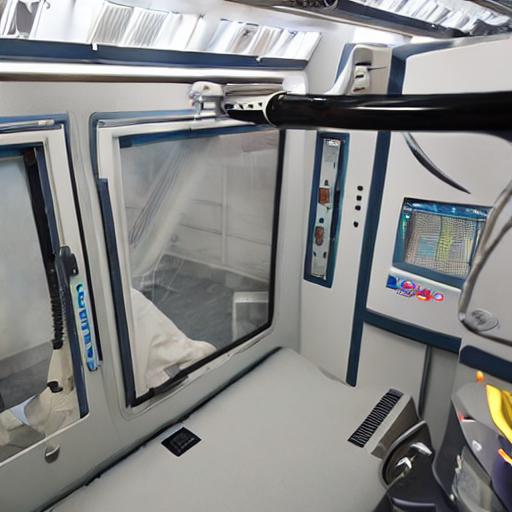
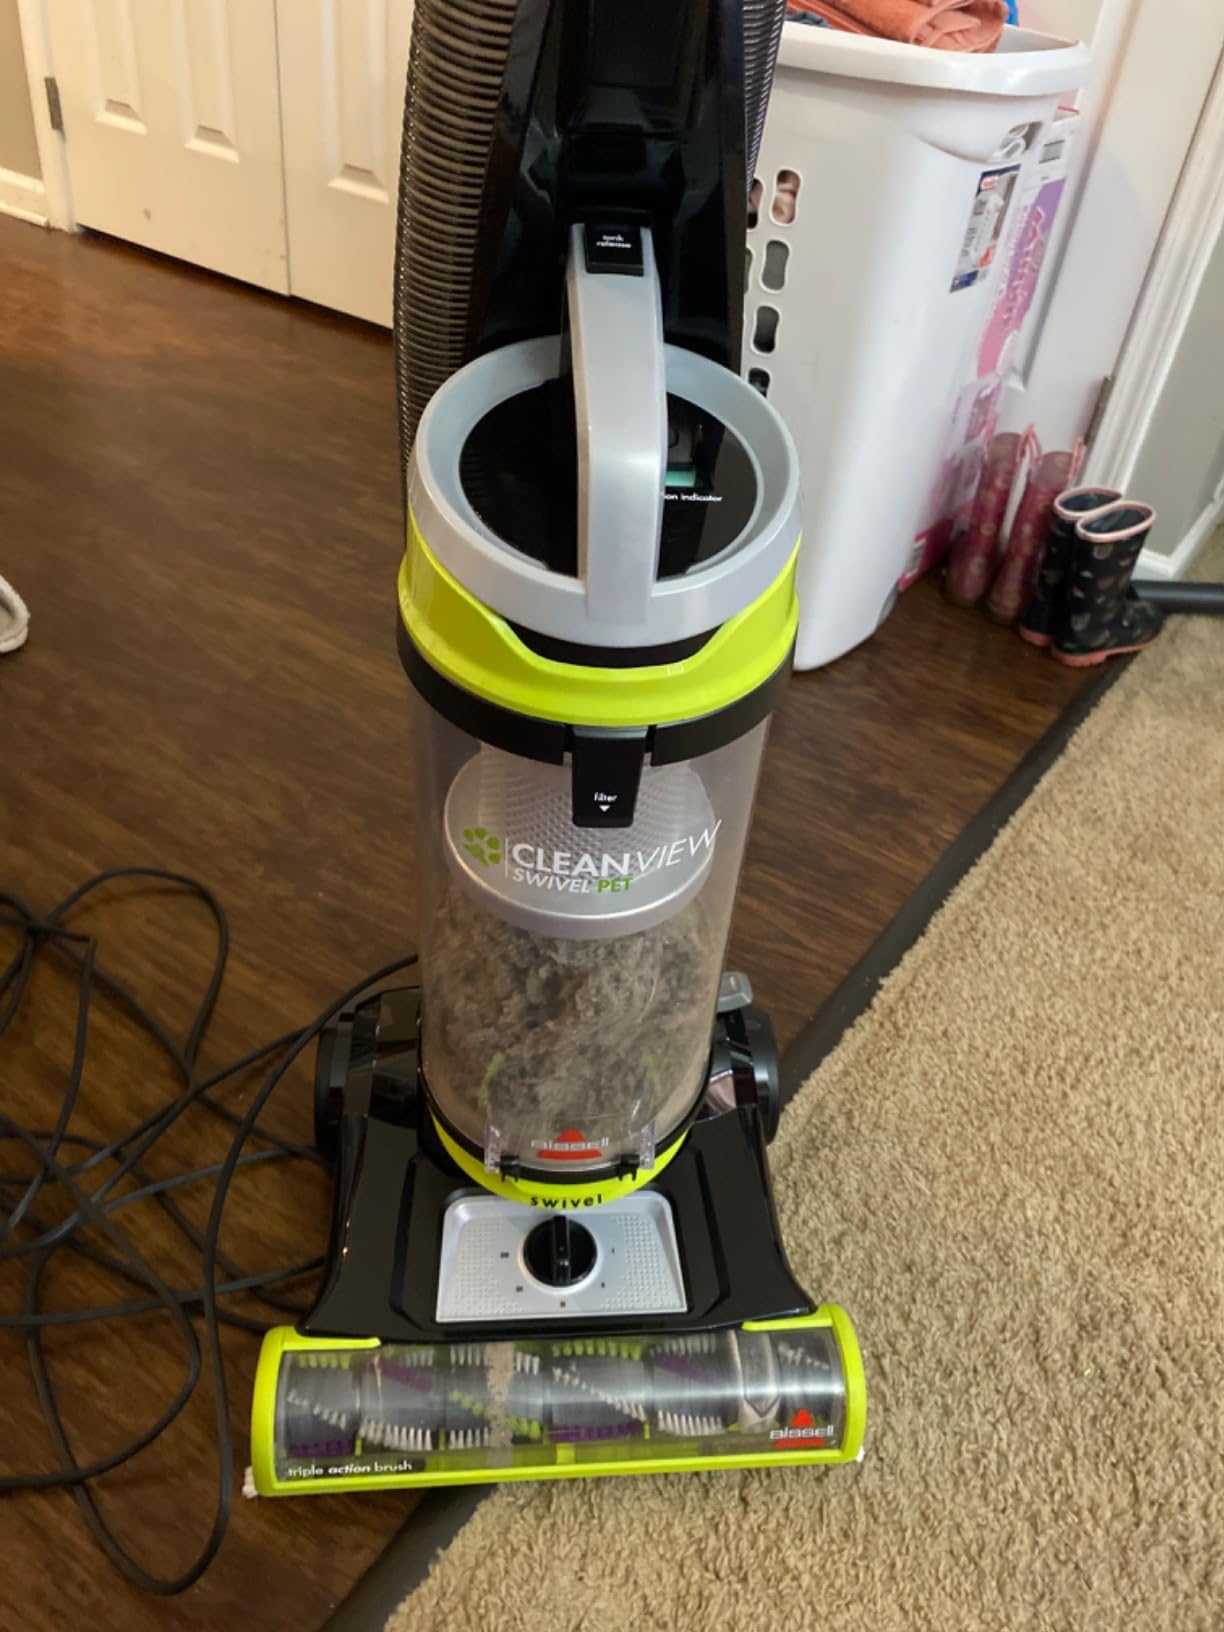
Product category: items_vacuum
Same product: no